Question: Please indicate a possible affordance area of the arm guard that can be used for protecting.
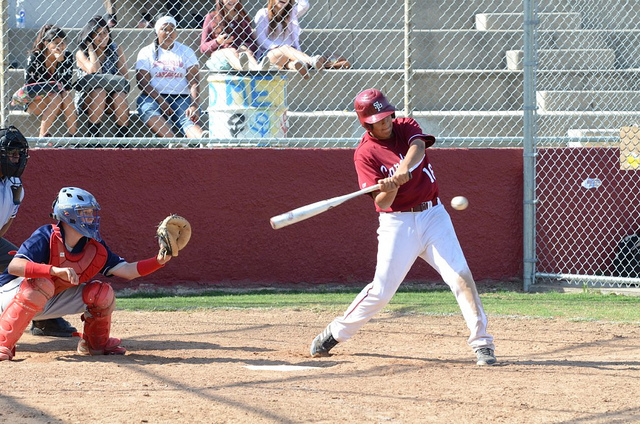
Answer: [359.645, 169.367, 412.361, 195.012]